Francesco Totti

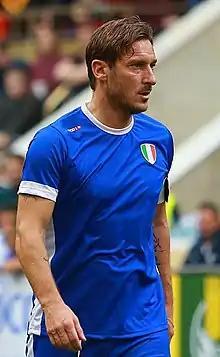
Totti in a charity match in 2018

Francesco Totti (born 27 September 1976) is an Italian former professional footballer who played solely for Roma and the Italy national team. He was a technically gifted and creative offensive playmaker who could play as an attacking midfielder or as a forward (second striker, lone striker, or winger).